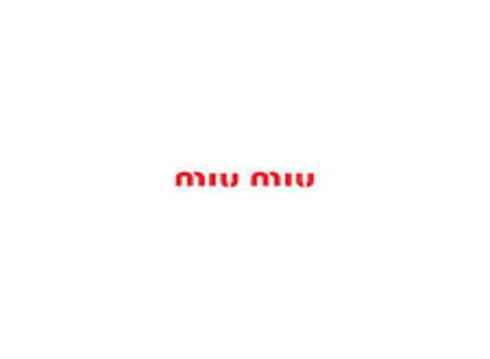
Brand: miu miu
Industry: Clothes